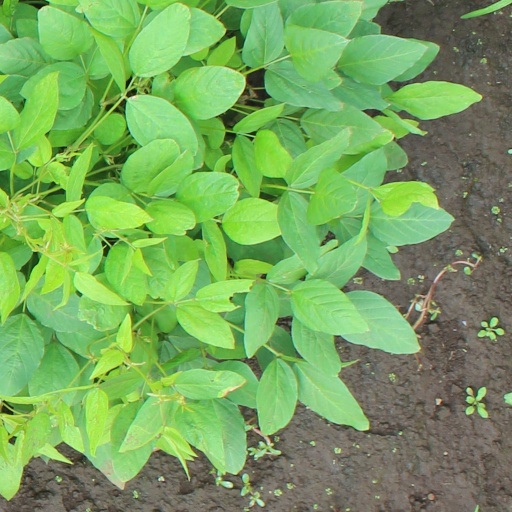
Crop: soybean